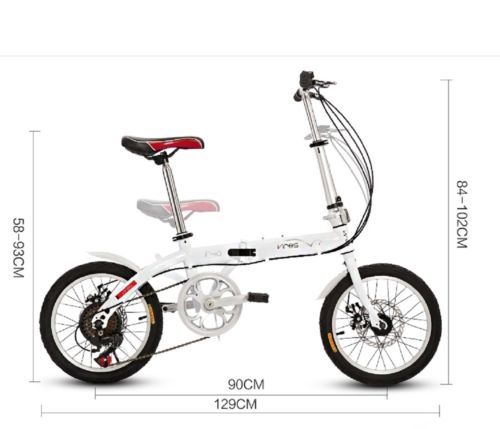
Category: bicycle